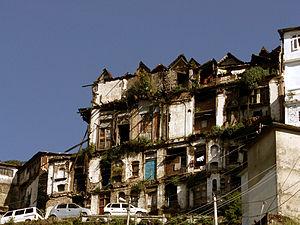
Mussoorie est une ville et une municipalité située dans l’État de l'Uttarakhand en Inde. Contiguë de Landour, qui inclut le cantonnement militaire, elle est considérée comme faisant partie intégrante du « grand Mussoorie », de même que les banlieues de Barlowganj et de Jharipani.